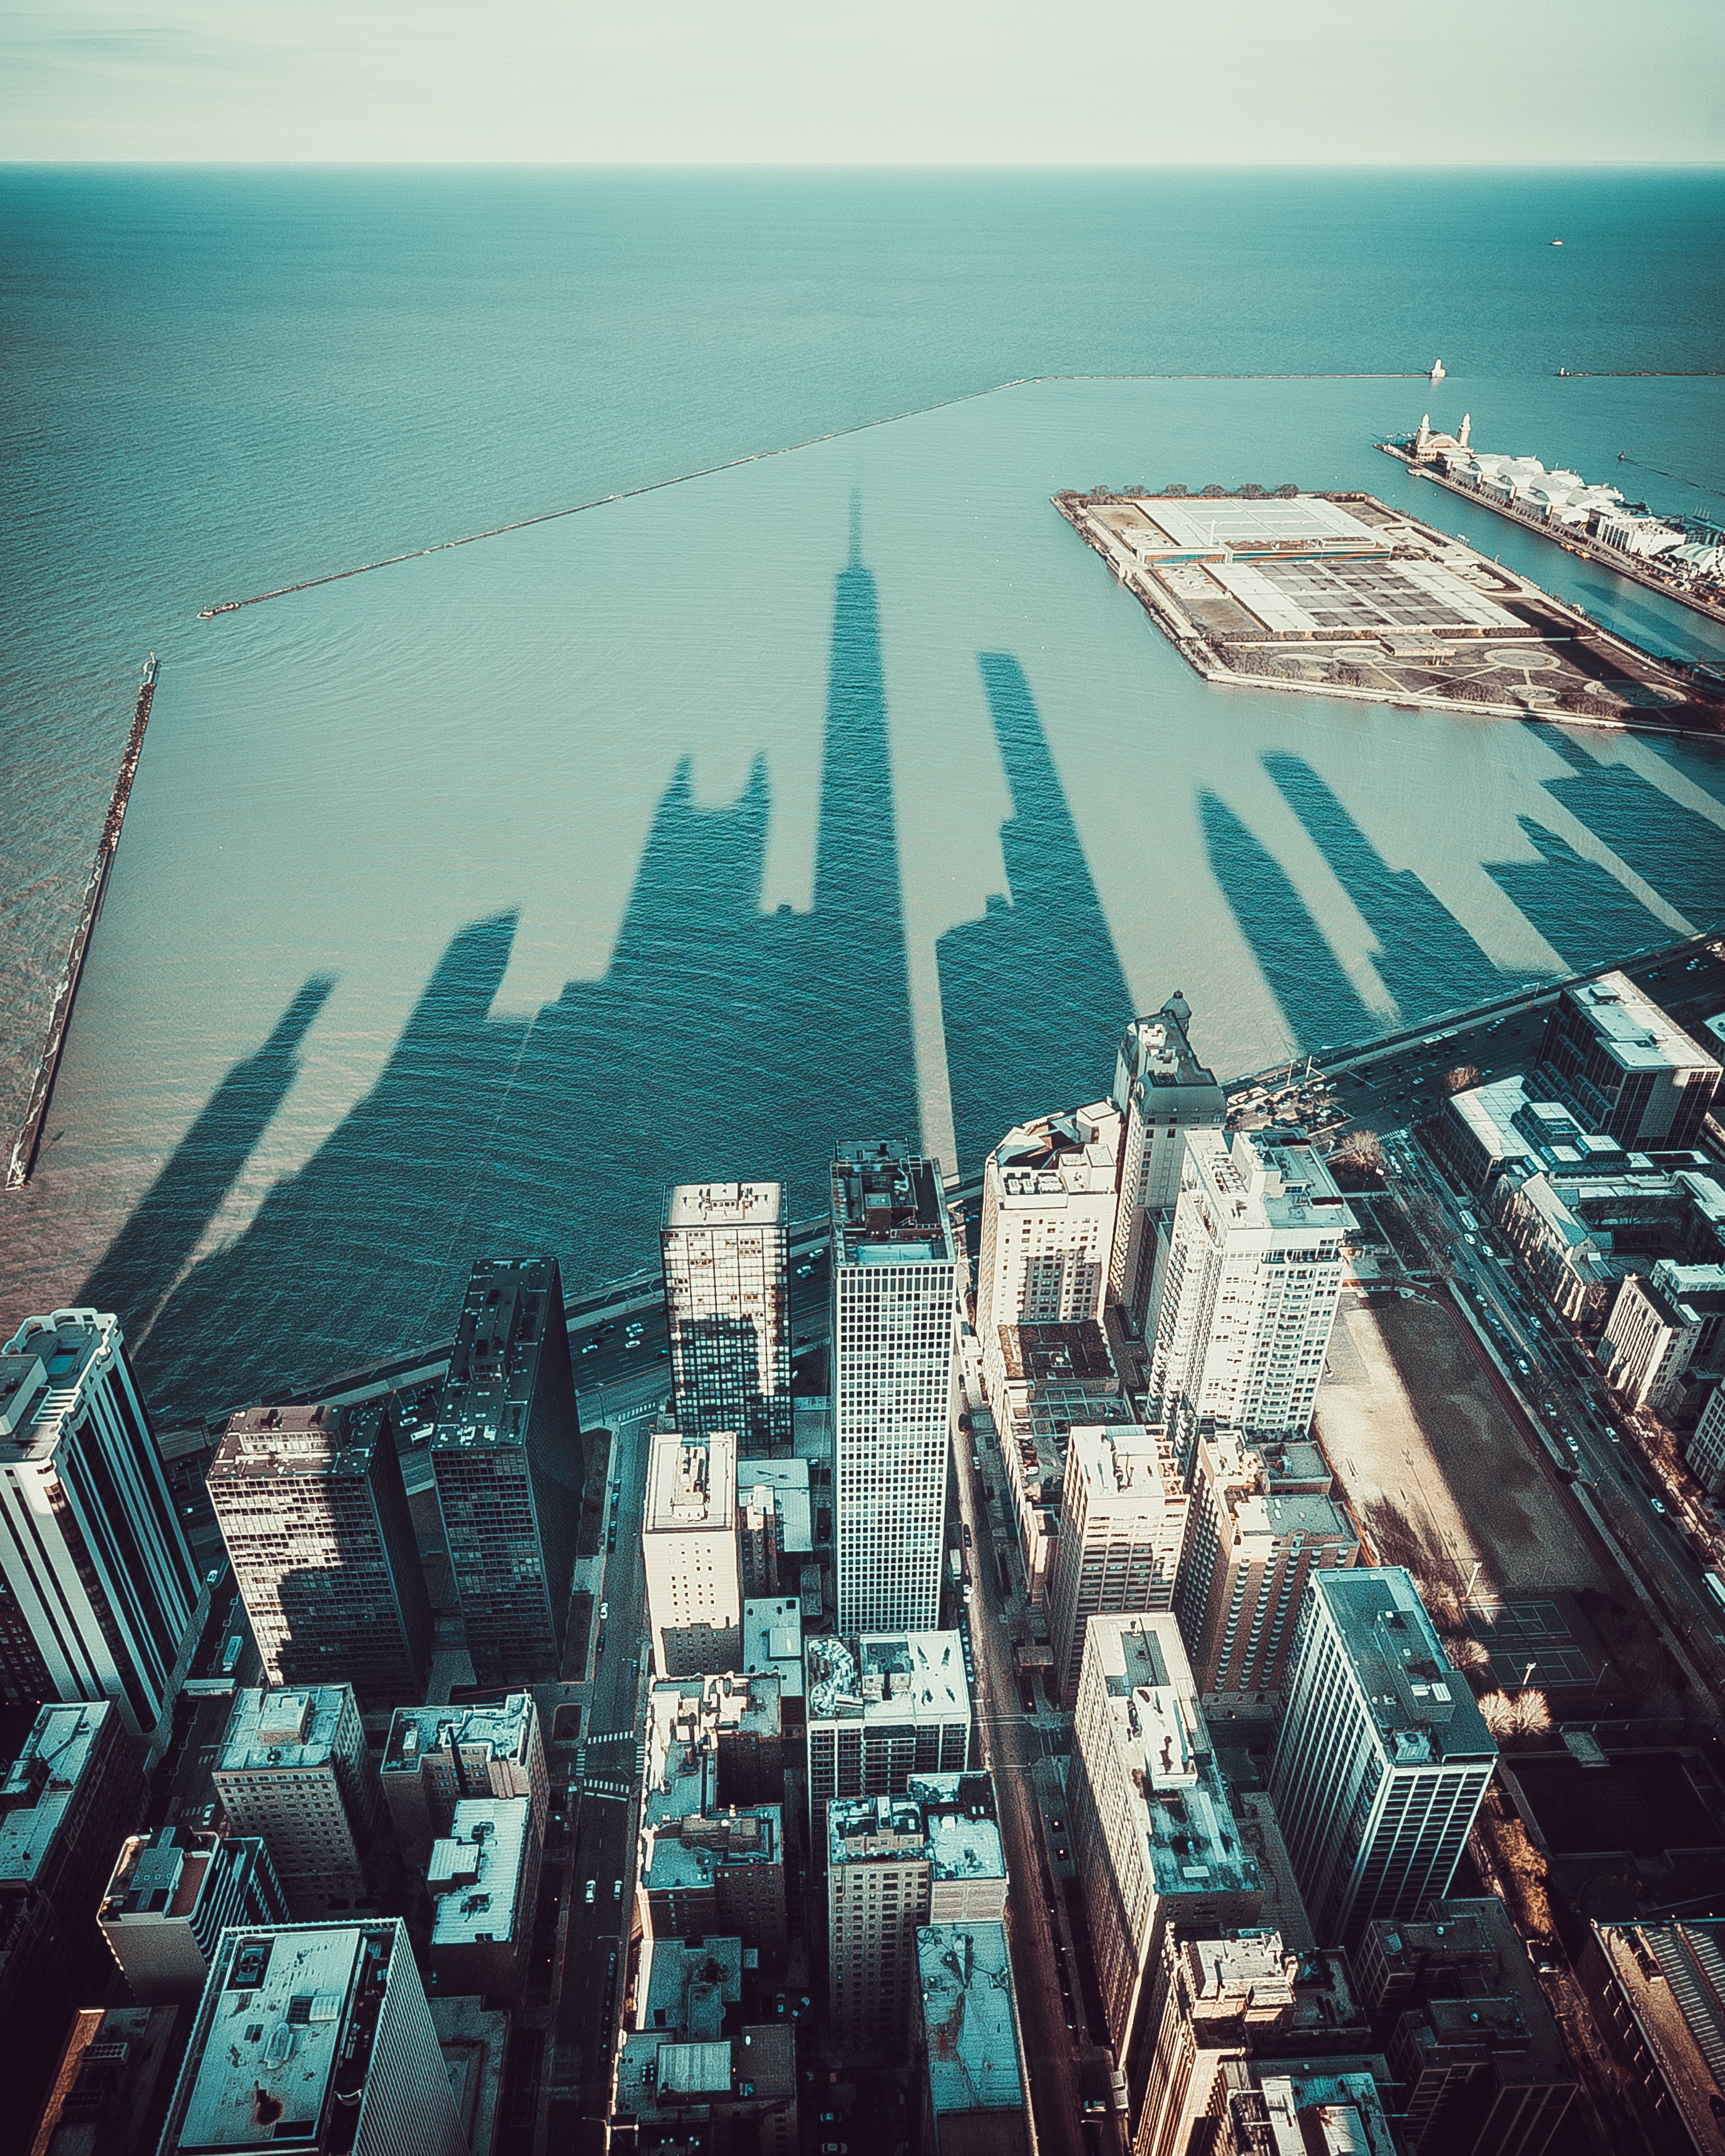
metropolitan area, urban area, city, sky, cityscape, daytime, metropolis, human settlement, skyscraper, landmark, architecture, urban design, building, tower block, infrastructure, landscape, sea, skyline, bird's eye view, horizon, downtown, ocean, tourism, tower, real estate, aerial photography, world, cloud, marina, vehicle, mixed use, artificial island, road, channel